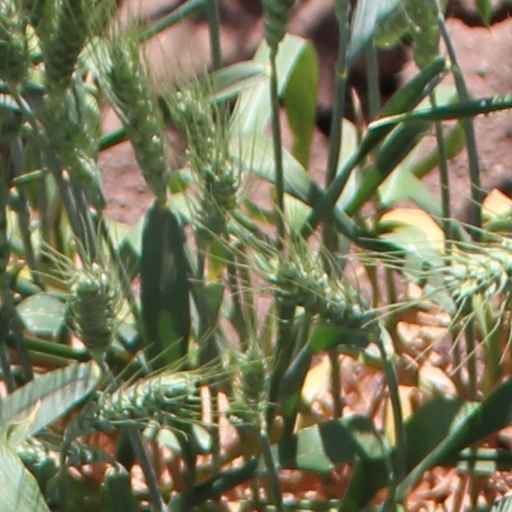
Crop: wheat